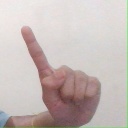
अक्षर: ए